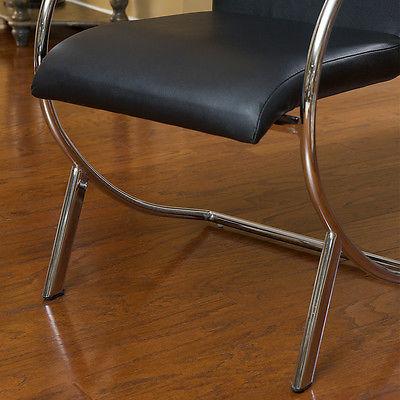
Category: chair